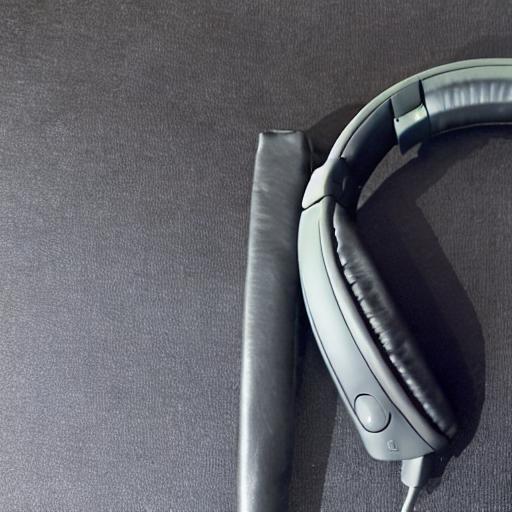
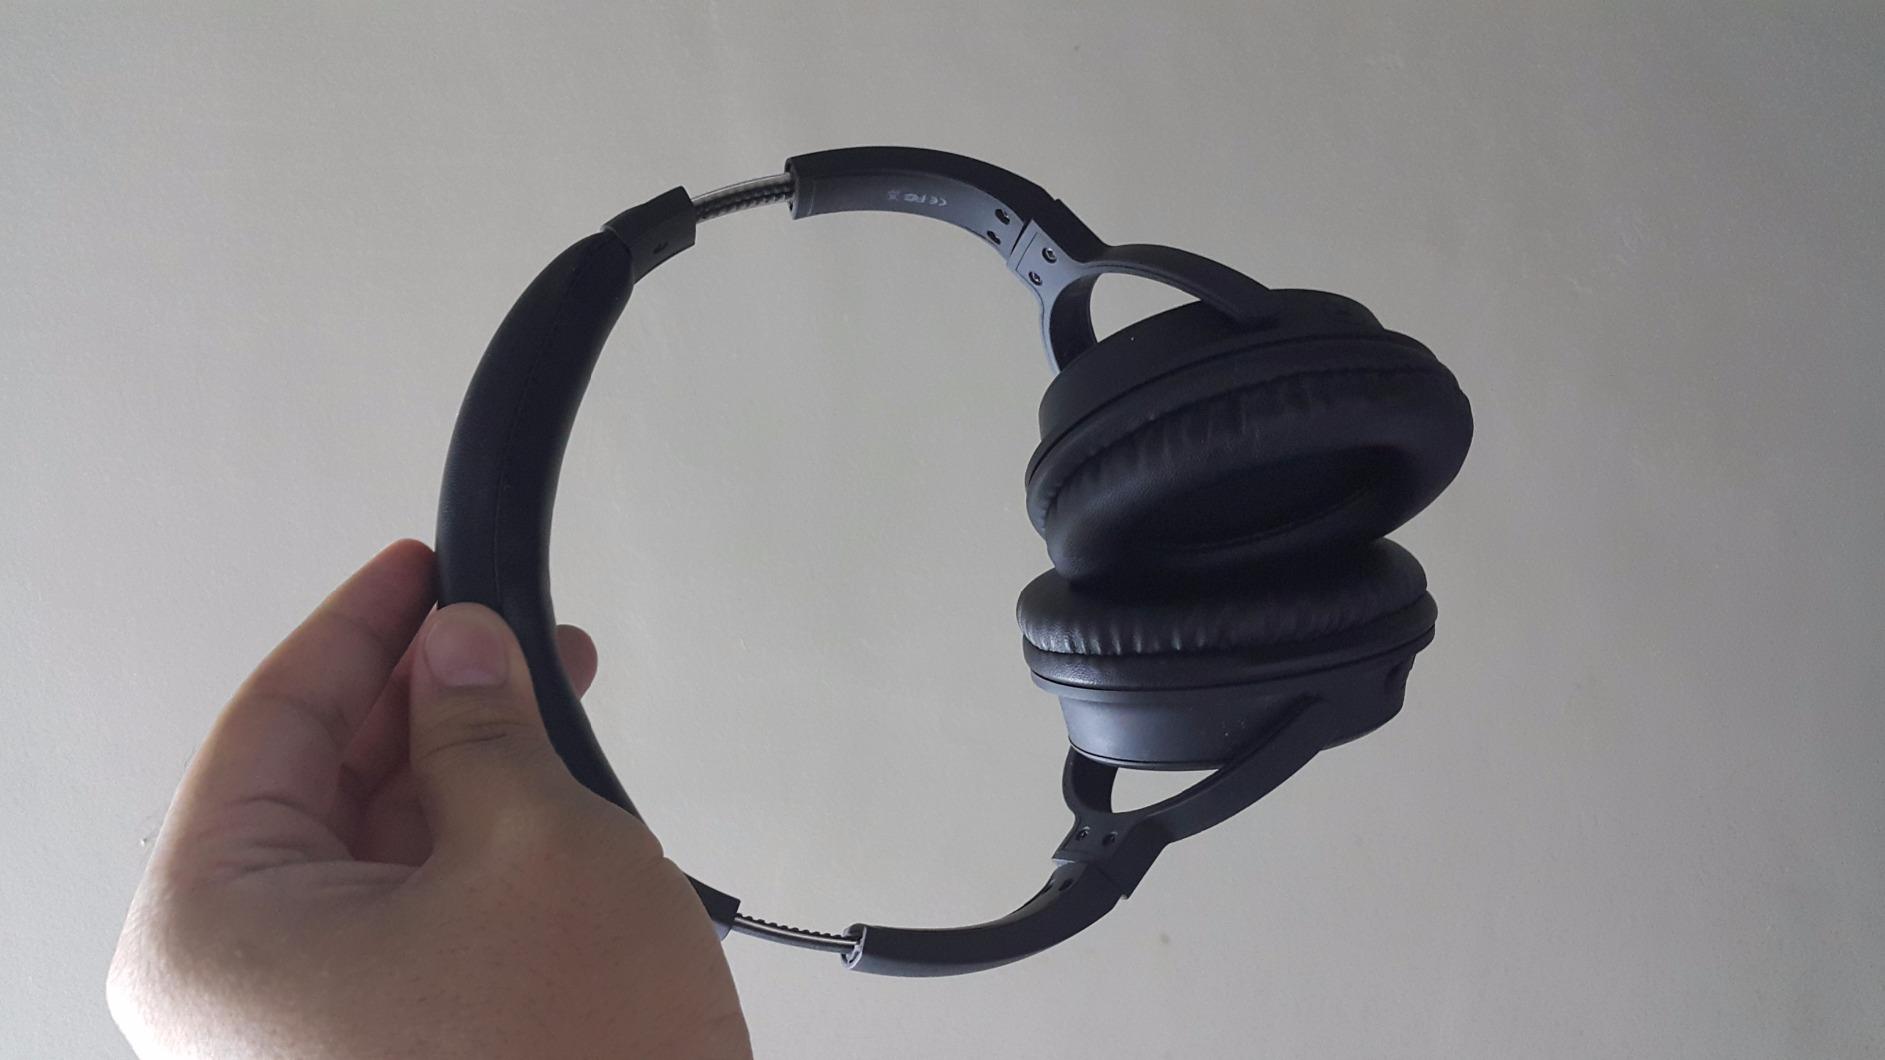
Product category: headphones
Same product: no